Ihmiset suviyössä (film)

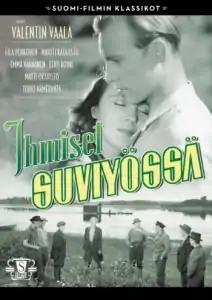

("People in the Summer Night") is a Finnish film from 1948. Directed by Valentin Vaala, it is based on Frans Eemil Sillanpää's 1934 novel of the same title.